Valeriya Kononenko

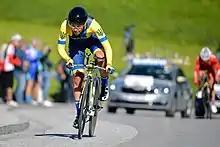
Kononenko at the 2018 UCI Road World Championships

Valeriya Kononenko (born 14 May 1990) is a Ukrainian racing cyclist. She competed in the 2013 UCI women's time trial in Florence.